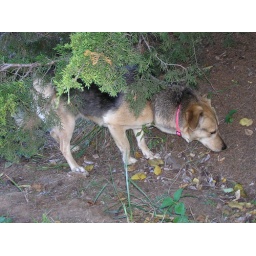
My dog likes to sleep under trees